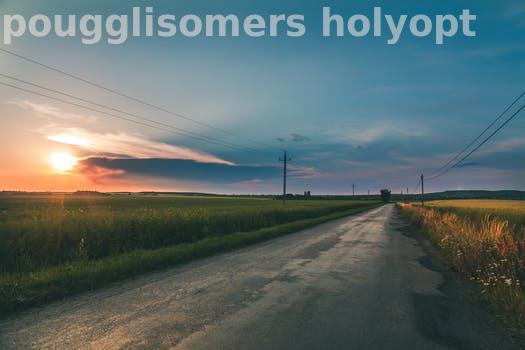
Label: Watermark